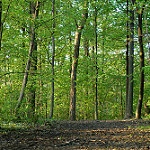
Label: forest